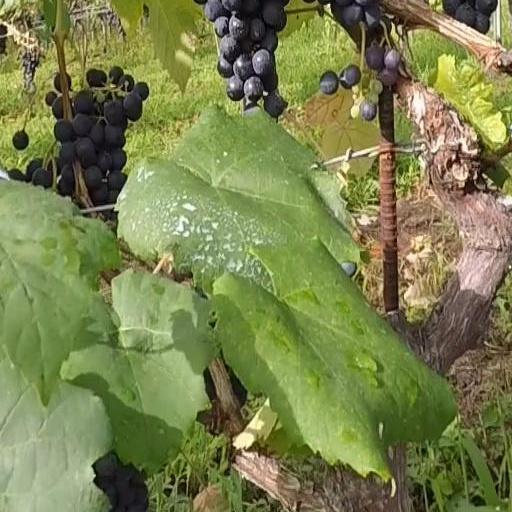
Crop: grape